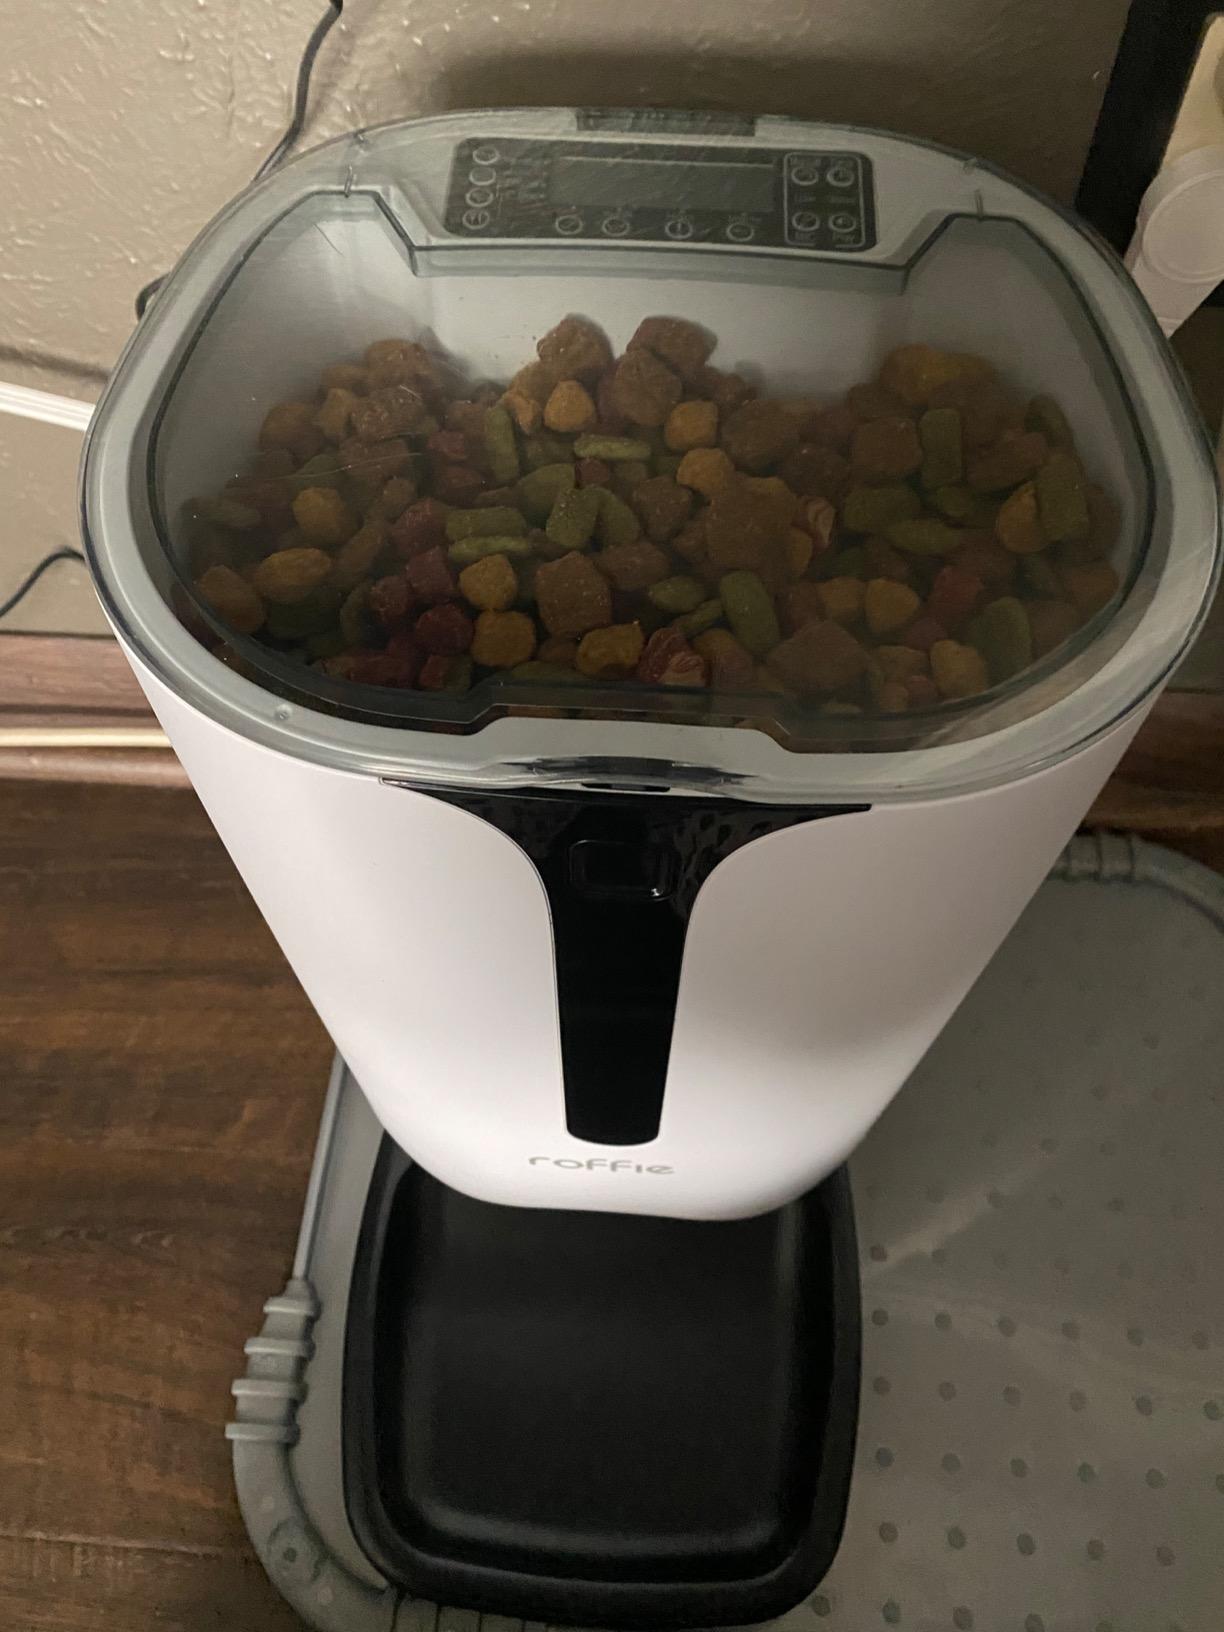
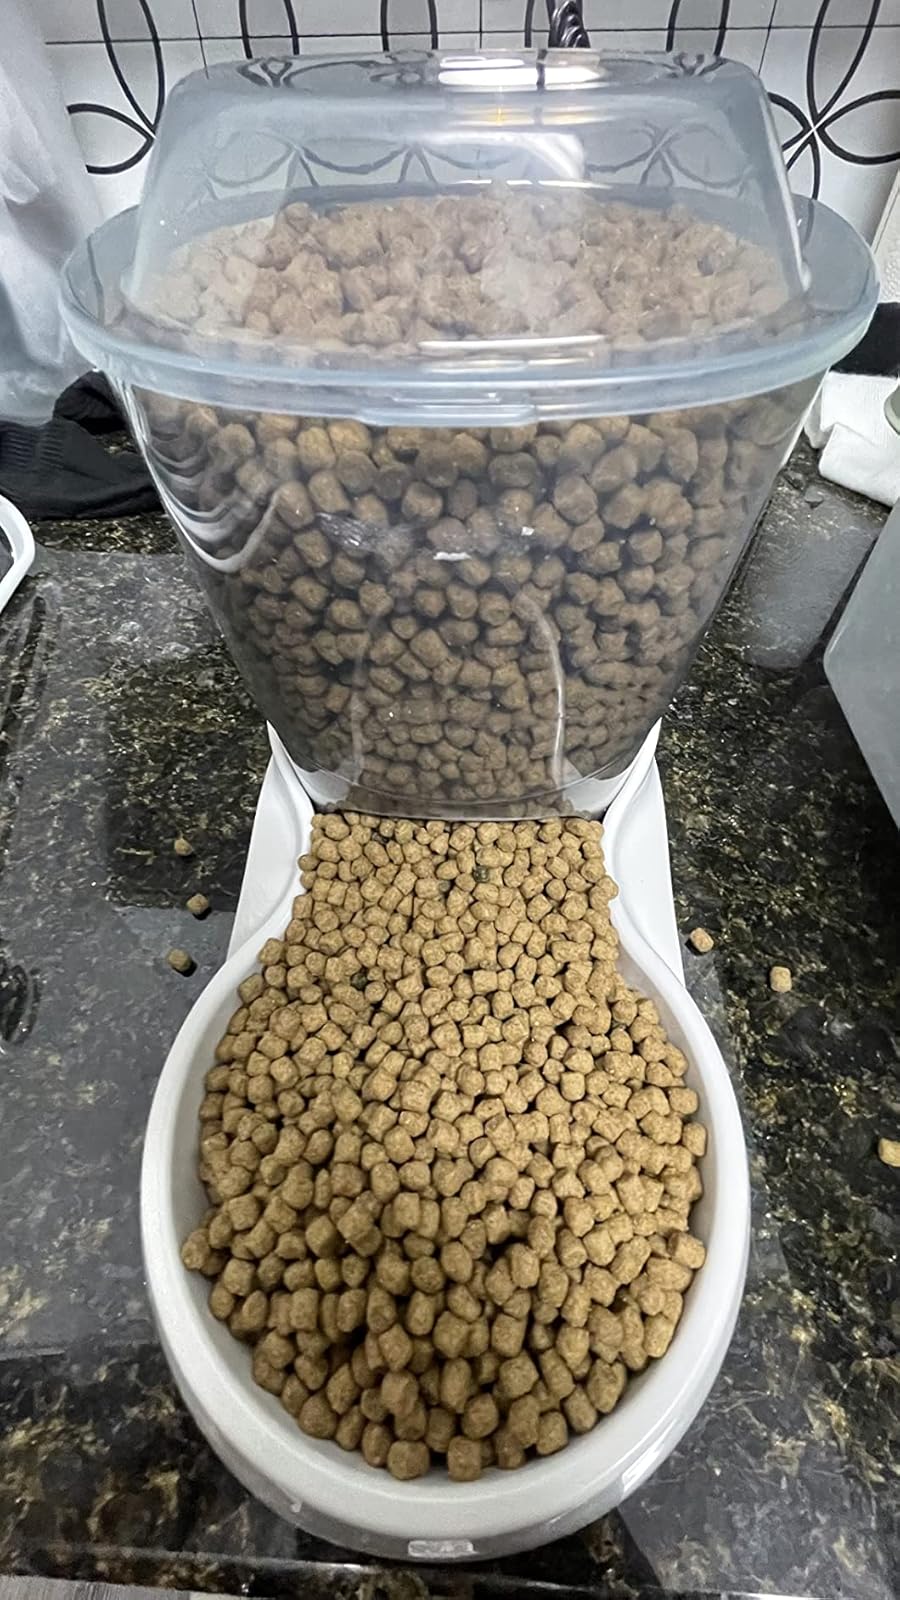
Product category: items_feeder
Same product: no